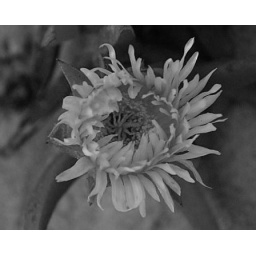
This flower was taken on the beach in Carmel, California. The grow in the sandy and rocky soil.